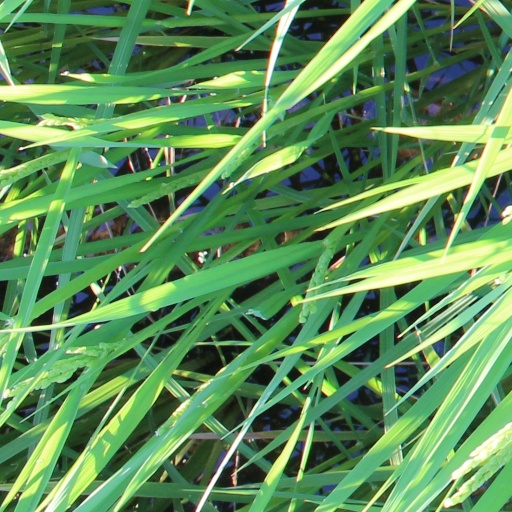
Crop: rice